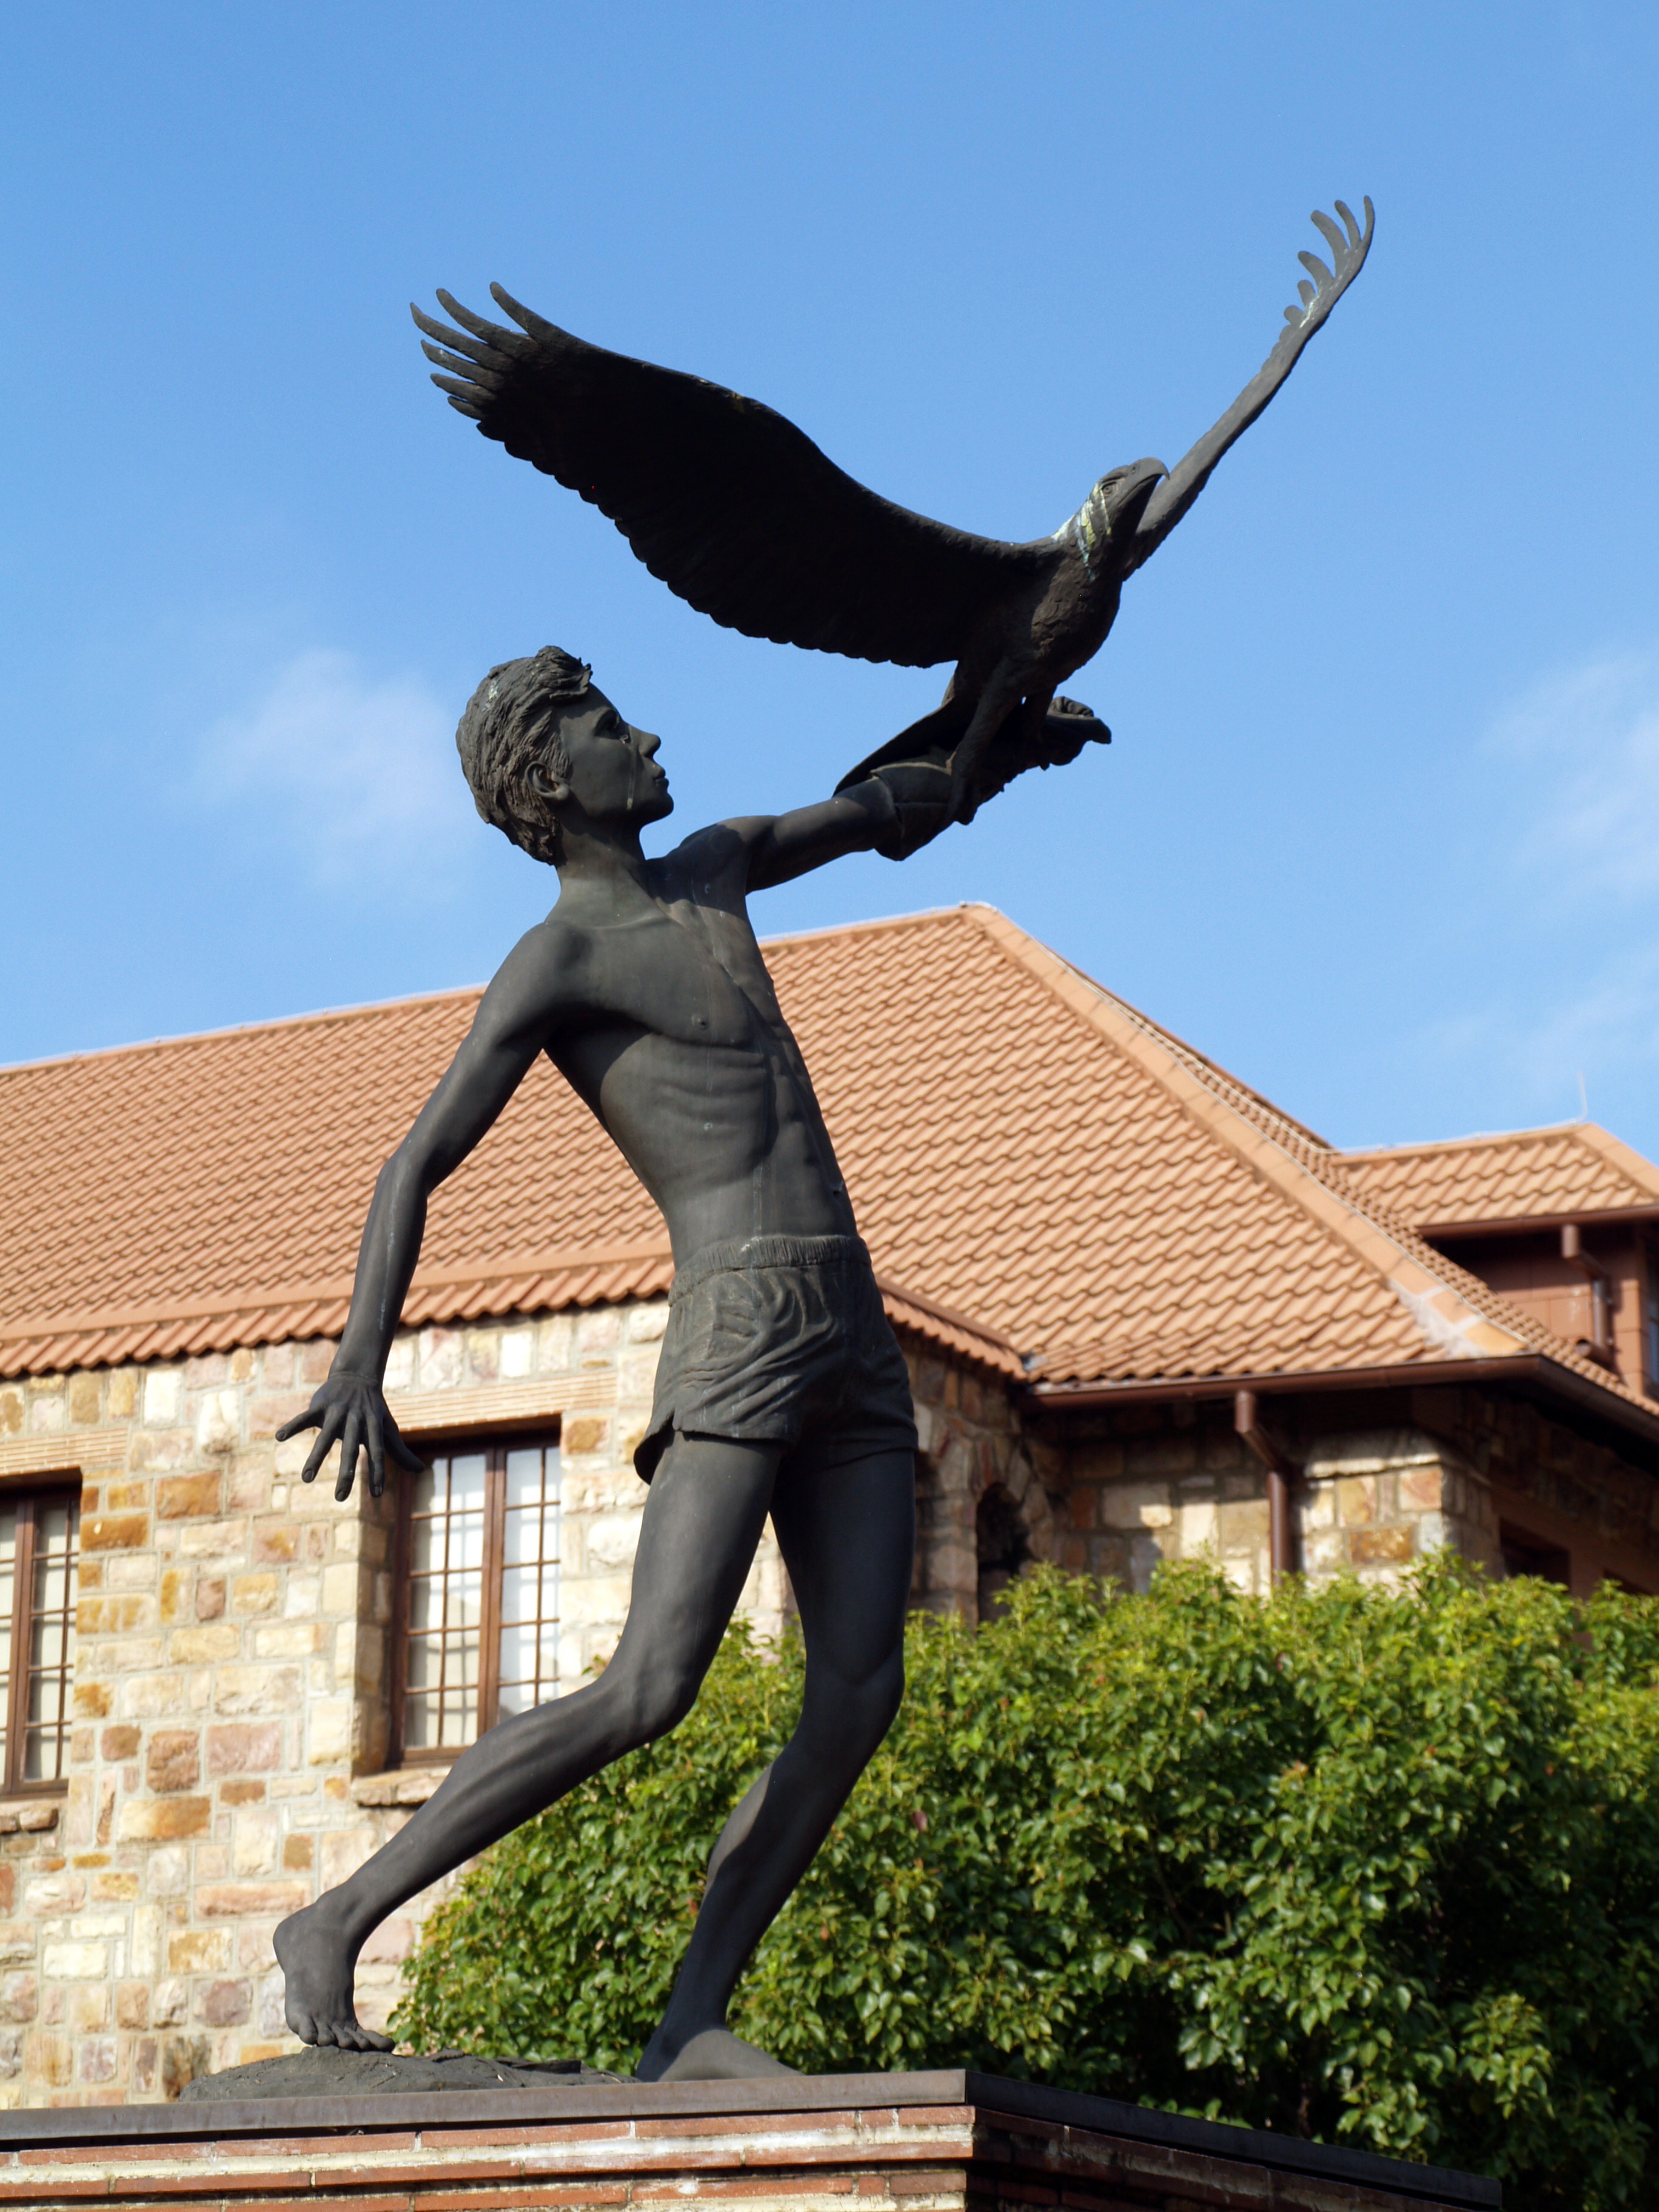
roof, monument, statue, artistic, sculpture, art, south africa, st johns school, outdoor structure